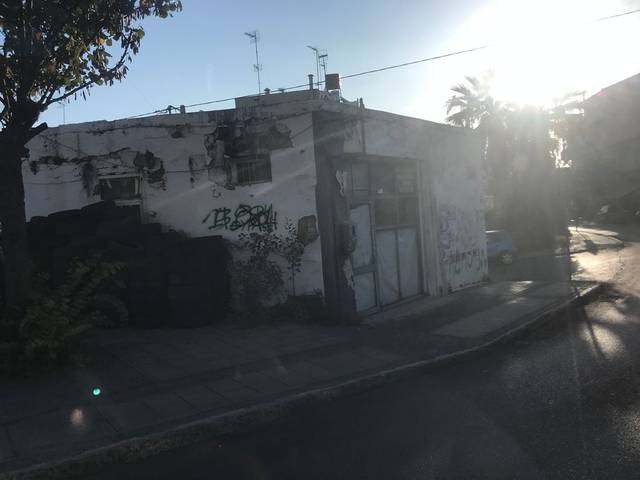
Region: Greece
Coordinates: 35.34, 25.153